1978 Tour de France, Prologue to Stage 11

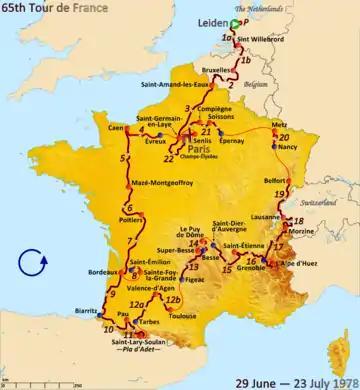
Route of the 1978 Tour de France

The 1978 Tour de France was the 65th edition of the Tour de France, one of cycling's Grand Tours. The Tour began in Leiden, the Netherlands, with a prologue individual time trial on 29 June, and Stage 11 occurred on 11 July with a mountainous stage to Saint-Lary-Soulan Pla d'Adet. The race finished in Paris on 23 July.